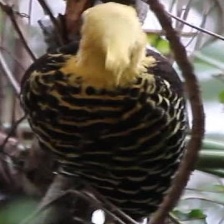
Species: BLONDE CRESTED WOODPECKER
Scientific name: CELEUS FLAVESCENS